Sky position (RA, Dec in degrees): 201.034, 11.781
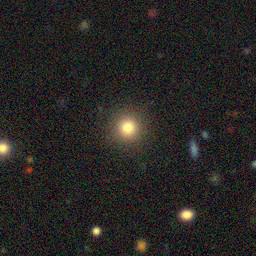
Galaxy morphology: Round Smooth Galaxies